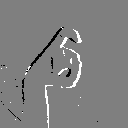
ASL letter: x